Ballymore Group

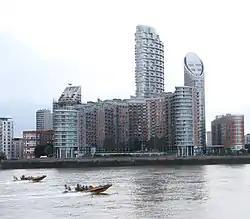
New Providence Wharf housing development, London, viewed from North Greenwich

Ballymore's New Providence Wharf is a 559-apartment scheme, which altered the skyline east of London's Canary Wharf. However, following the 2017 Grenfell Tower fire, it emerged that New Providence Block A-E in Fairmont Avenue used the same aluminium composite material (ACM) cladding. More than 500 households would, on average, have to pay over £4,000 each after freeholder Landor Residential, part of the Ballymore group, refused to cover the cost of recladding the block. In February 2019, Ballymore offered a 20% contribution towards recladding costs, but gave leaseholders a two-week ultimatum to foot the rest of the £2.4m bill, despite stated Ministry of Housing, Communities and Local Government policy that leaseholders should not to be made to pay to remediate dangerous cladding systems. Ballymore also offered loans, but threatened to cancel its 20% contribution and add a 5% interest to the loan if any resident threatened the company with legal action.